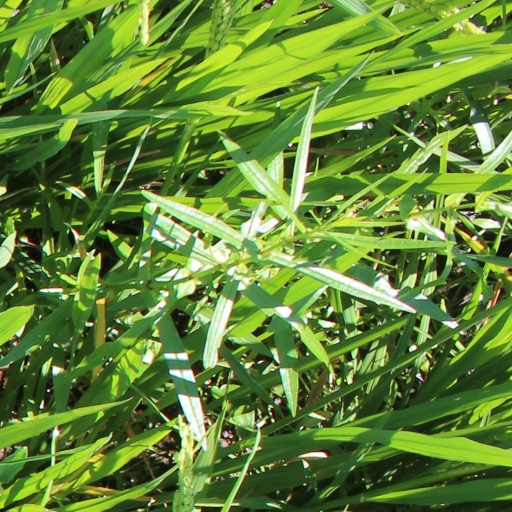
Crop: rice